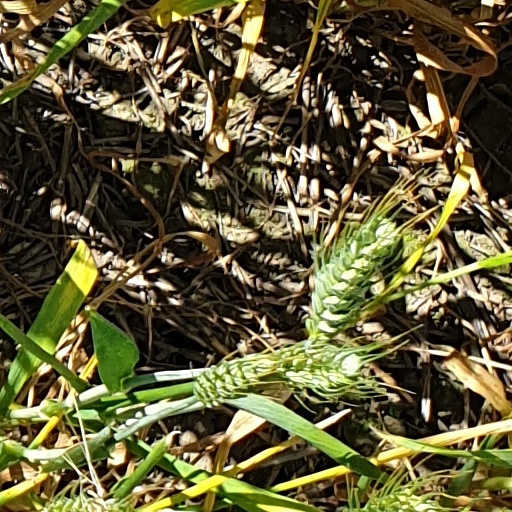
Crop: wheat